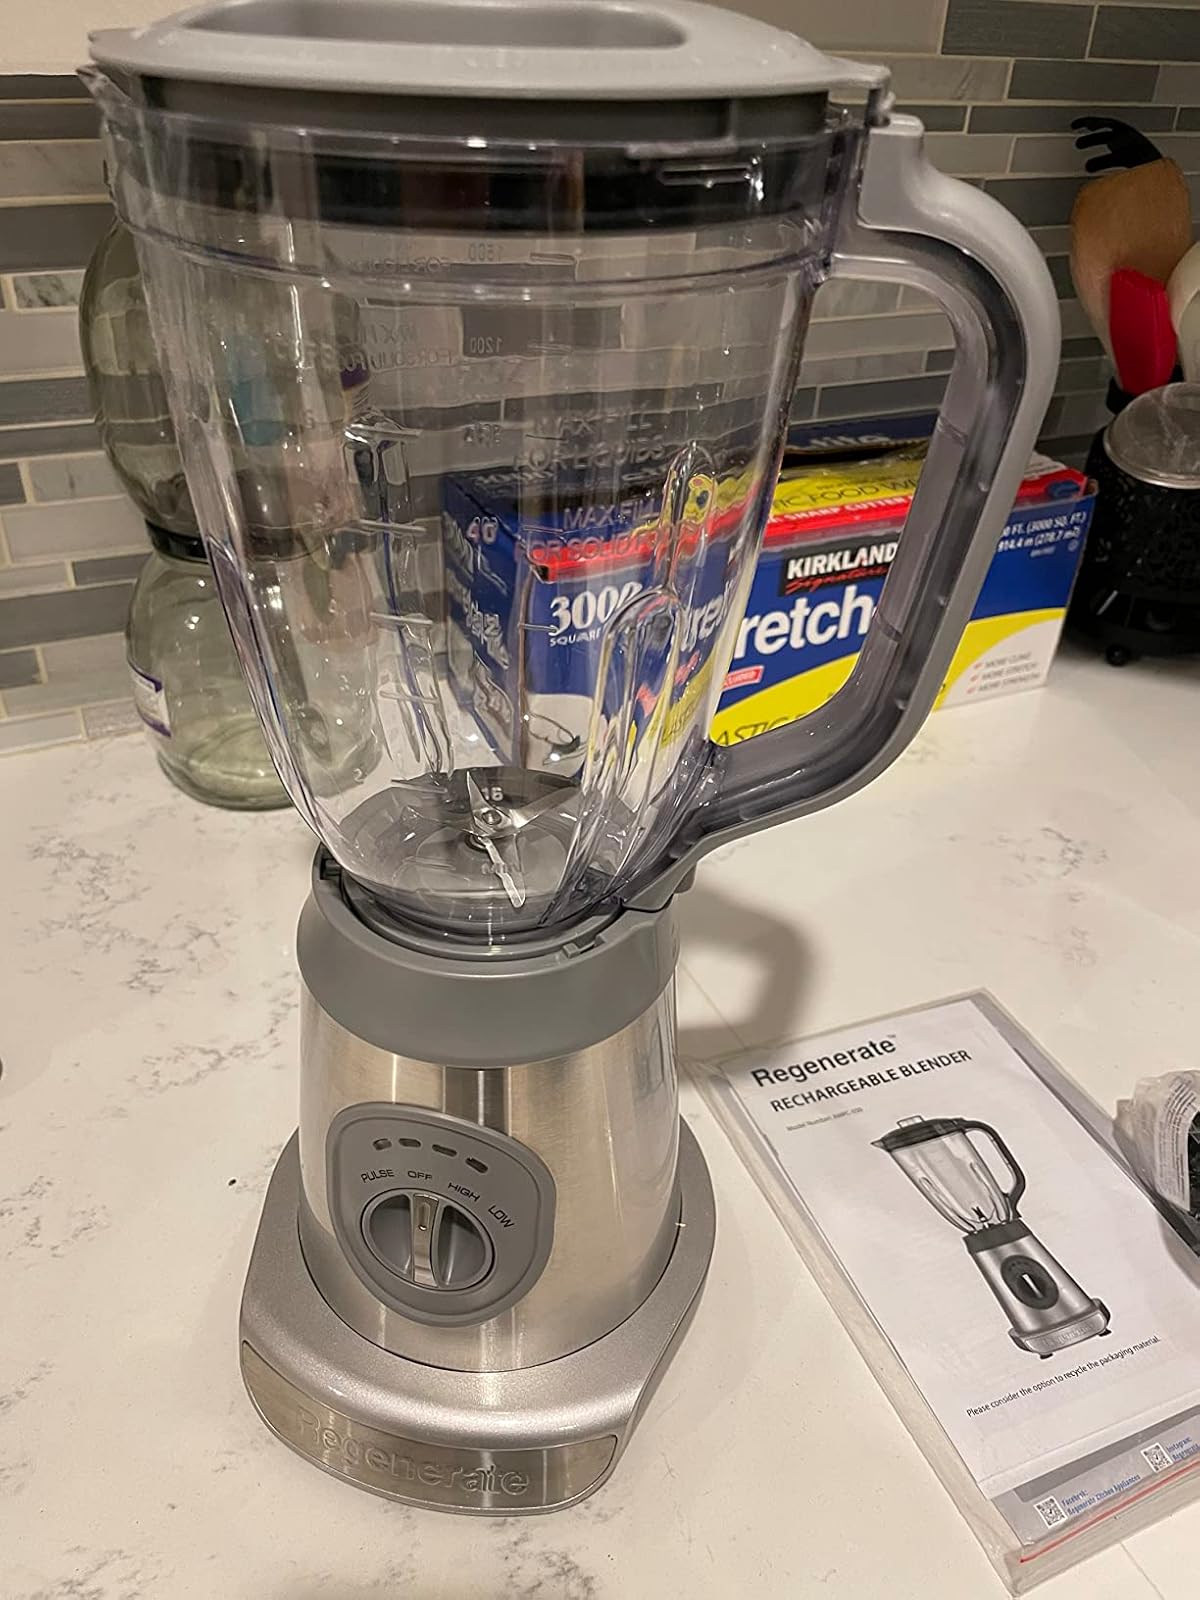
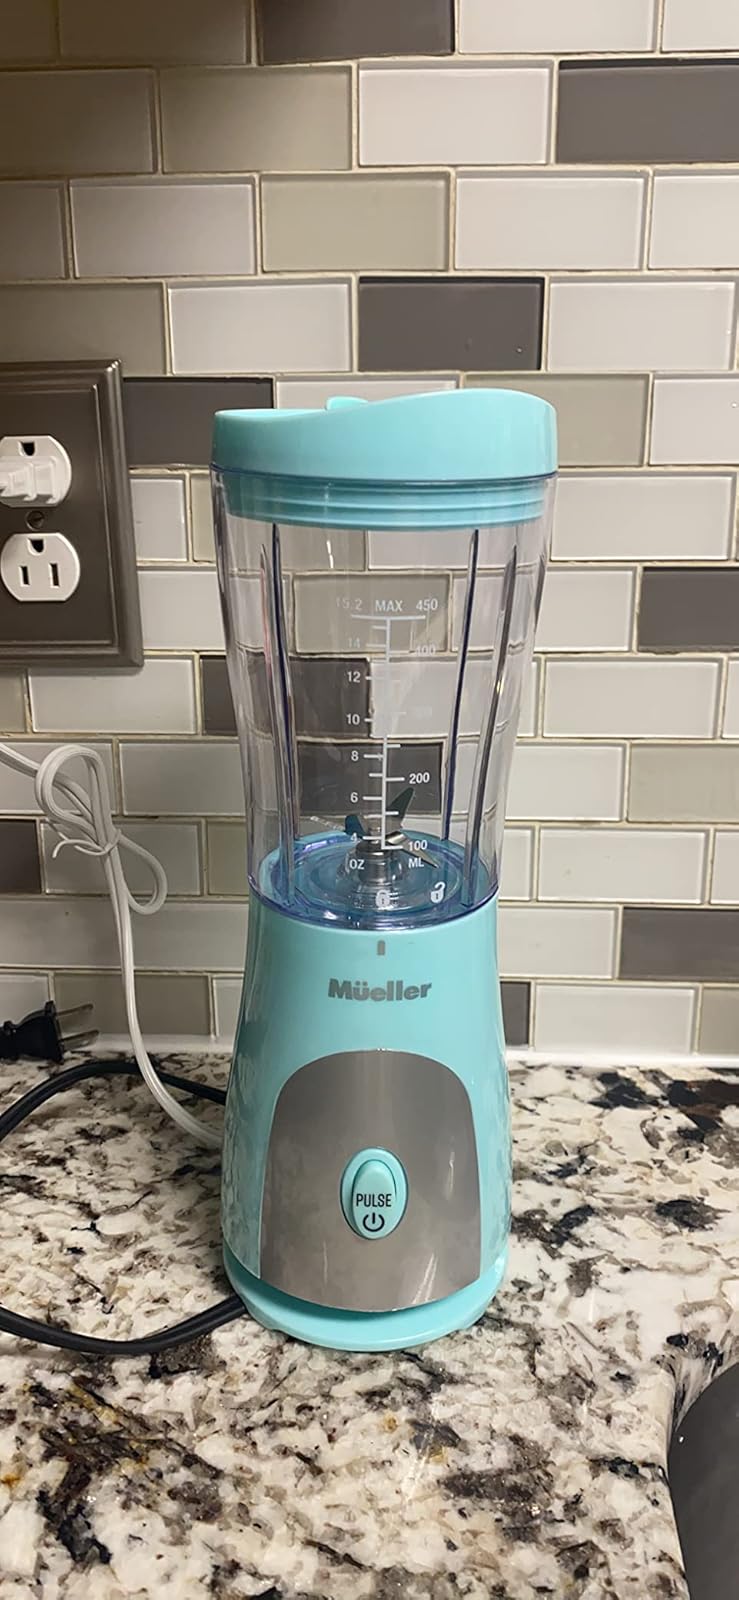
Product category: items_blender
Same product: no